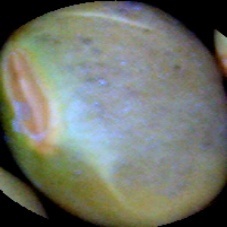
Label: Immature